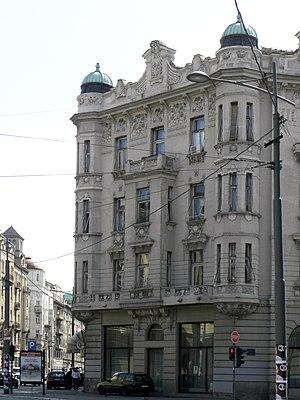
L'hôtel Bristol est un hôtel situé à Belgrade, la capitale de la Serbie, dans la municipalité urbaine de Savski venac. Construit entre 1910 et 1912, il est inscrit sur la liste des biens culturels de la Ville de Belgrade.